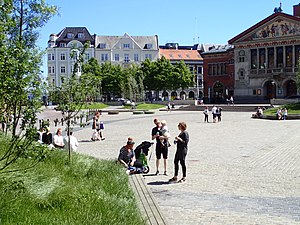
Aarhus / Galleri
Bispetorv i Aarhus.
Aarhus eller Århus er Danmarks næststørste og Jyllands største byområde med 280.534 indbyggere. I Aarhus Kommune bor der 349.983 indbyggere. I den større byzone regner Eurostat med et befolkningstal på 845.971.